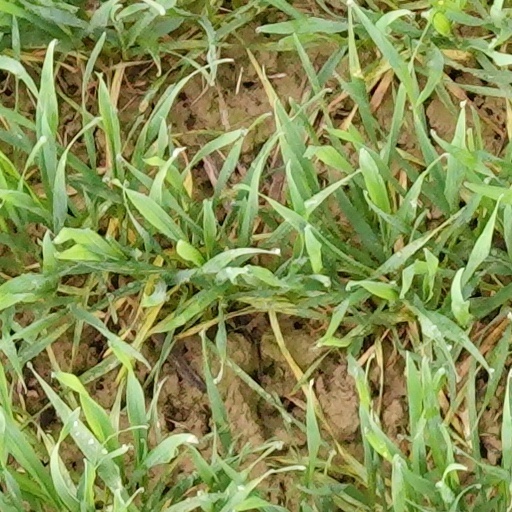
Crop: wheat